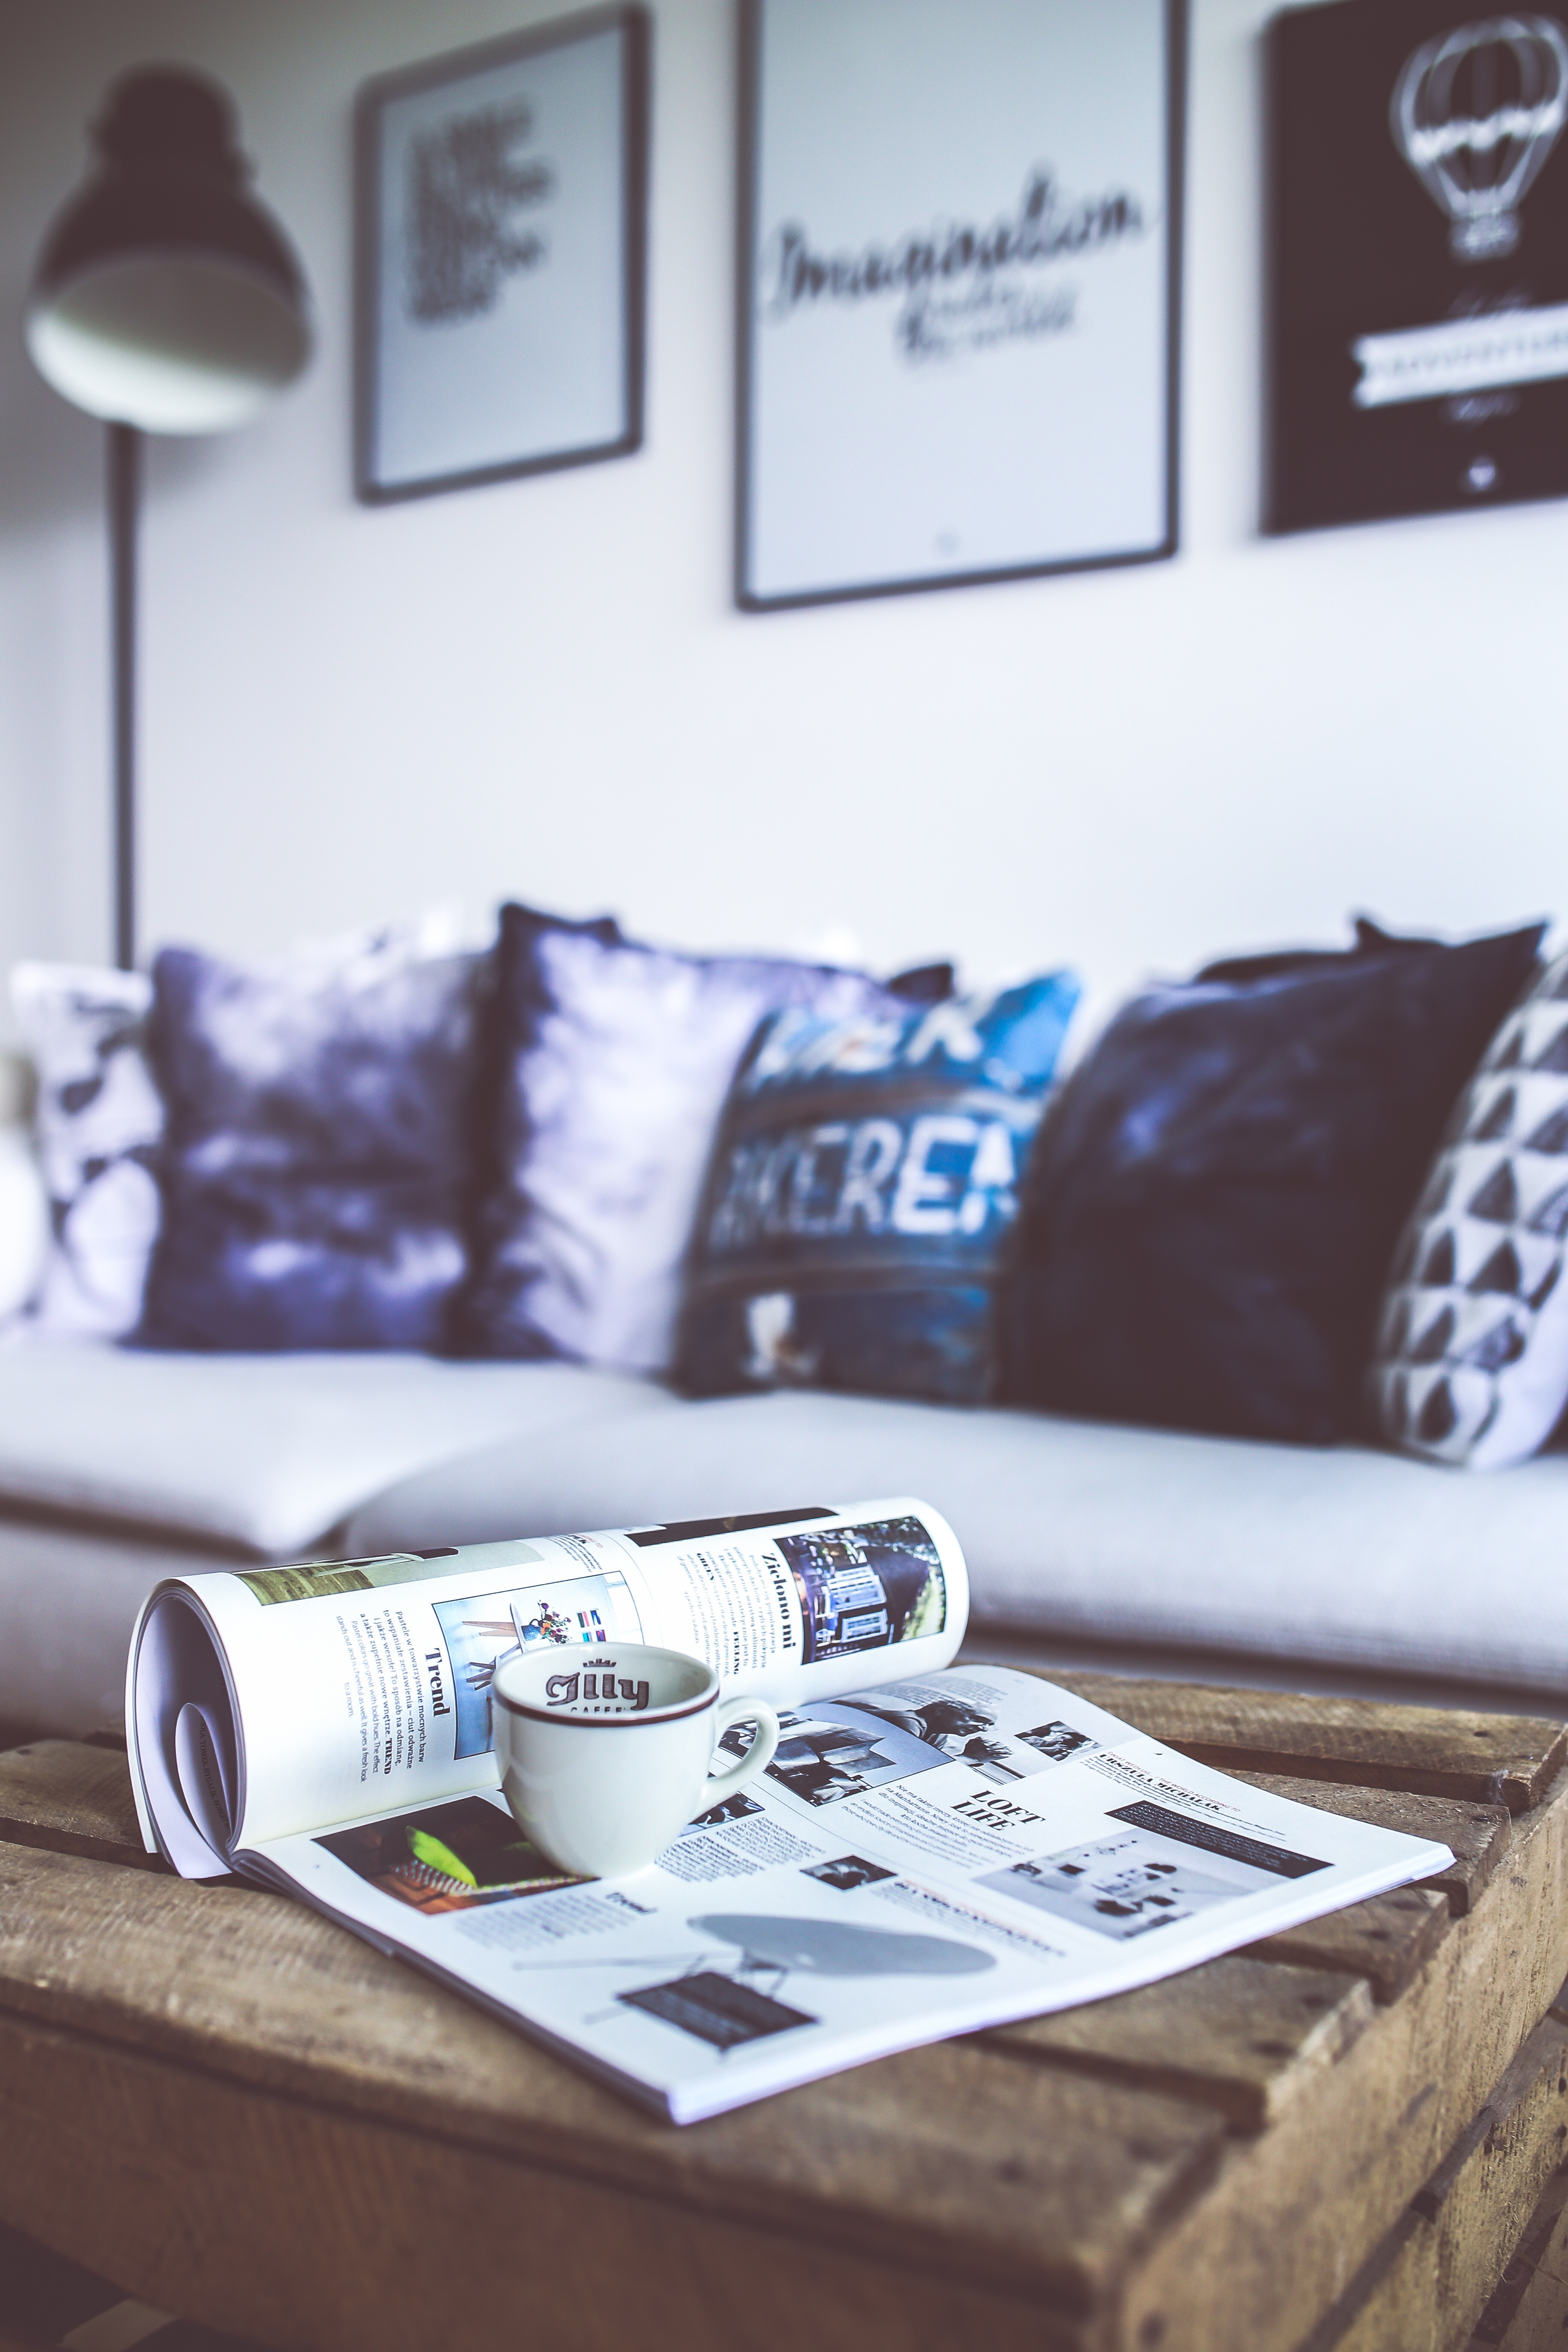
read, coffee, white, time, reading, magazine, fashion, blue, furniture, lifestyle, paper, brand, art, design, news, shape, free time